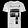
Label: T - shirt / top